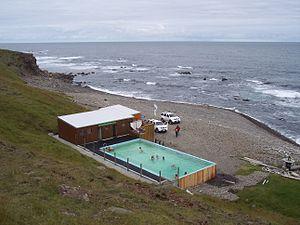
La municipalité d'Árnes est une municipalité du nord-ouest de l'Islande, dans la région des Vestfirðir.